Human cannibalism

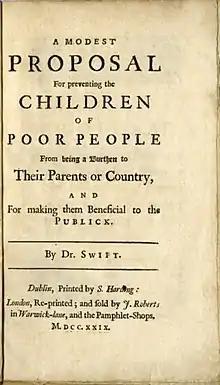
Cover of the first edition of Jonathan Swift's "A Modest Proposal"

Shankman observed that various other "ways of preparing people" were repeatedly employed as well; in one third of all cases, two or more modes were used together (e.g. some bodies or body parts were boiled or baked, while others were roasted). Human flesh was baked in steam on preheated rocks or in earth ovens (a technique widely used in the Pacific), smoked (which allowed to preserve it for later consumption), or eaten raw. While these modes were used in both exo- and endocannibalism, another method that was only used in the latter and only in the Americas was to burn the bones or bodies of deceased relatives and then to consume the bone ash.